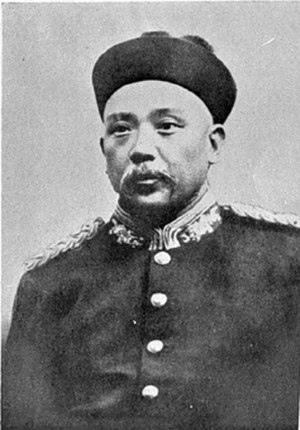
Yuan Shikai
Yuán Shì-kǎi.
Yuan Shikai, var en kinesisk præsident.